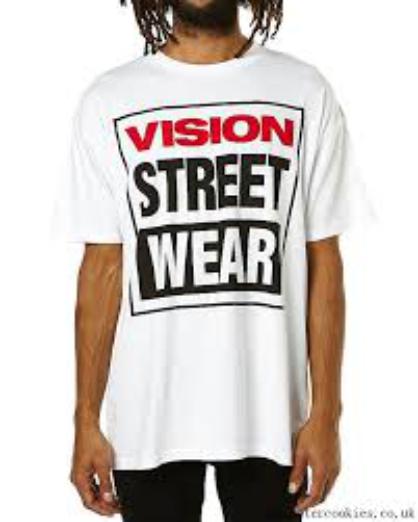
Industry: Clothes